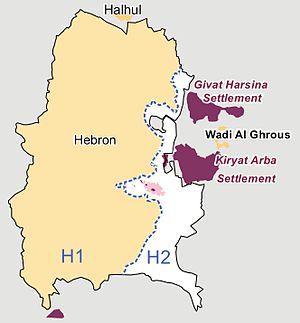
Le Protocole d'Hébron, dont la négociation débute le 7 janvier et se conclut du 15 au 17 janvier 1997, entre Benyamin Netanyahou, Premier ministre d'Israël, Yasser Arafat, Président du comité exécutif de l'Organisation de libération de la Palestine, et Warren Christopher, secrétaire d'État américain, concerne le redéploiement de Tsahal d'Hébron, ville de Cisjordanie, qui abrite entre 500 et 850 colons Israéliens depuis la guerre des Six Jours, en accord avec l'Accord intérimaire sur la Cisjordanie et la Bande de Gaza de septembre 1995.
Givat Harsina, aussi Ramat Mamre est une colonie israélienne, construite près d'Hébron en Cisjordanie. Elle est située dans la banlieue d'Hébron, à 15,2 km de la ligne verte, à l'est de la barrière de séparation israélienne dans la zone H2 placée sous contrôle israélien depuis le Protocole d'Hébron de janvier 1997. Givat Harsina a été créée en 1983. Sa population, fin 2011, s'élevait à 3500 habitants.
Hébron, en hébreu : חֶבְרוֹן et en arabe : الخليل, est une ville importante palestinienne de Cisjordanie, dans la région des monts de Judée, au sud de Jérusalem. C'est une des plus anciennes cités du Proche-Orient encore habitée.